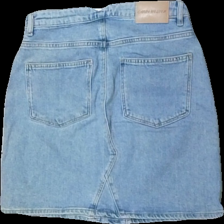
View: back
Type: Skirt
Category: Ladies
Brand: Carin Wester
Colors: Blue
Material: 100% cotton
Cut: Regular
Size: 36
Season: All
Trend: Denim
Damage location: top right
Damage 2 location: middle center
Price range: 50-100
Recommended usage: Reuse
Description: blå jeans kjol